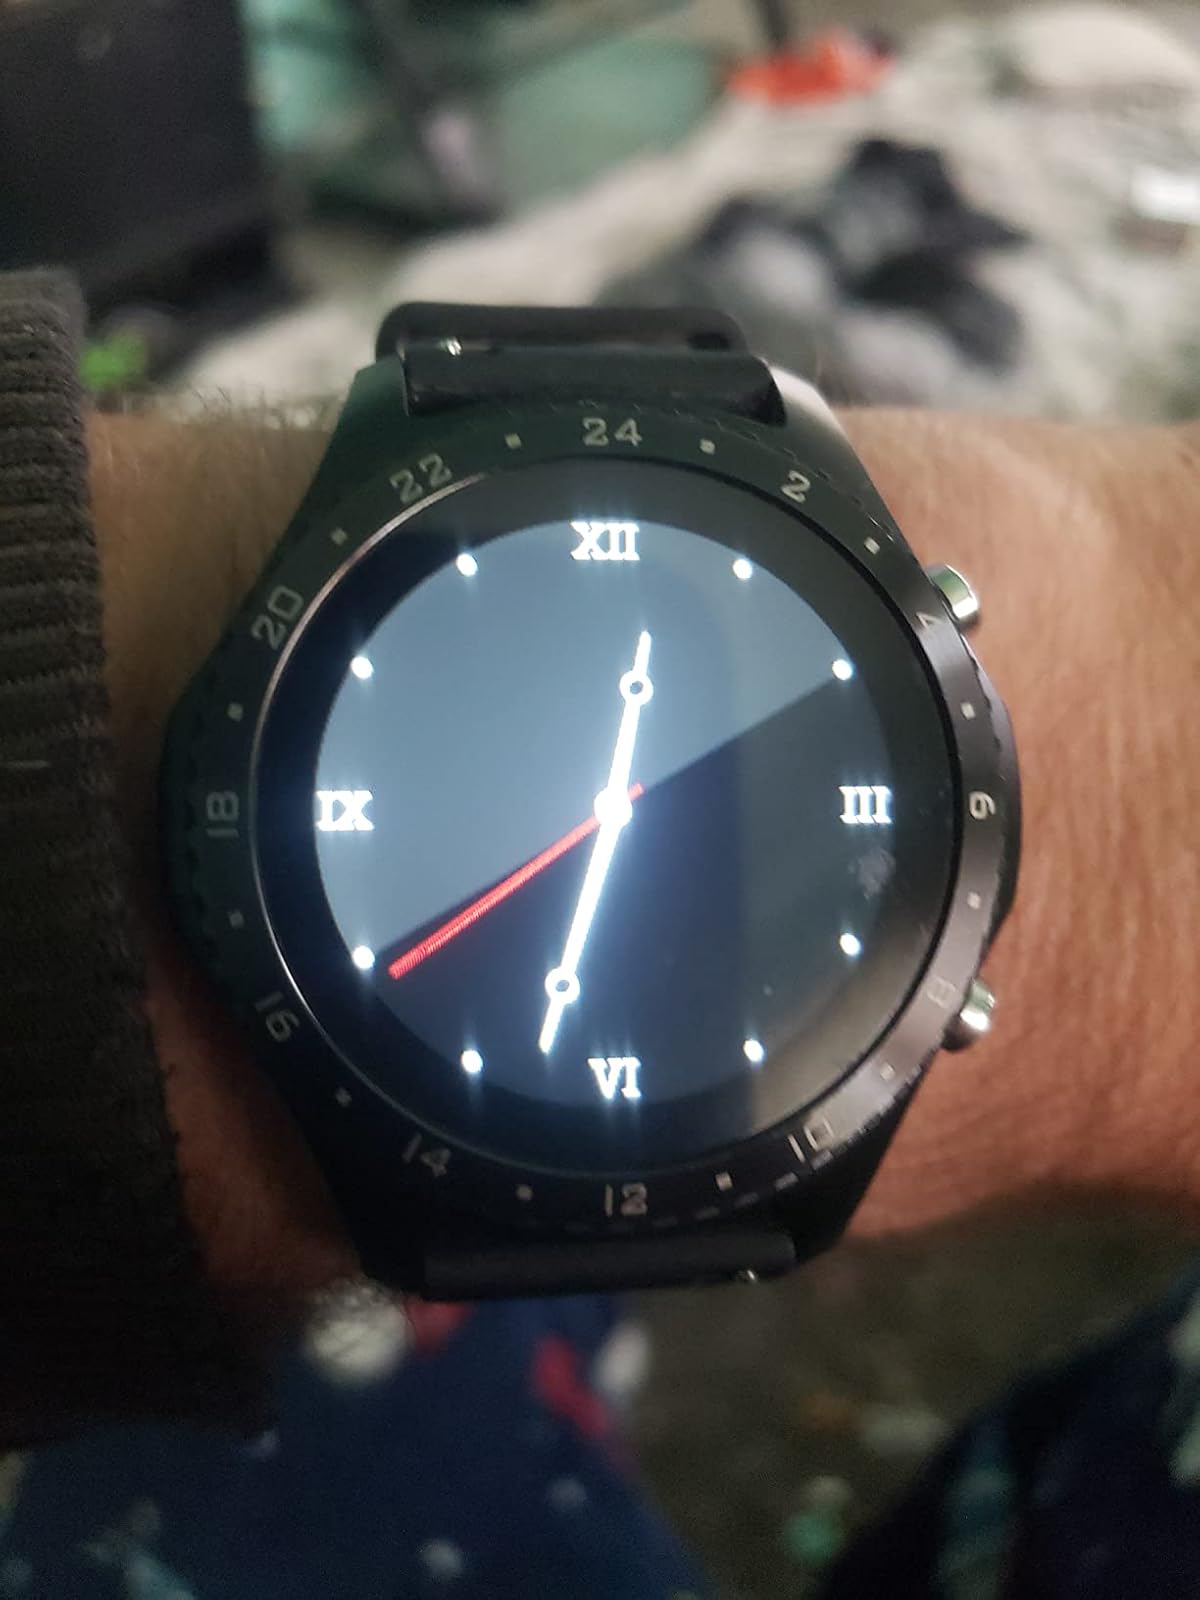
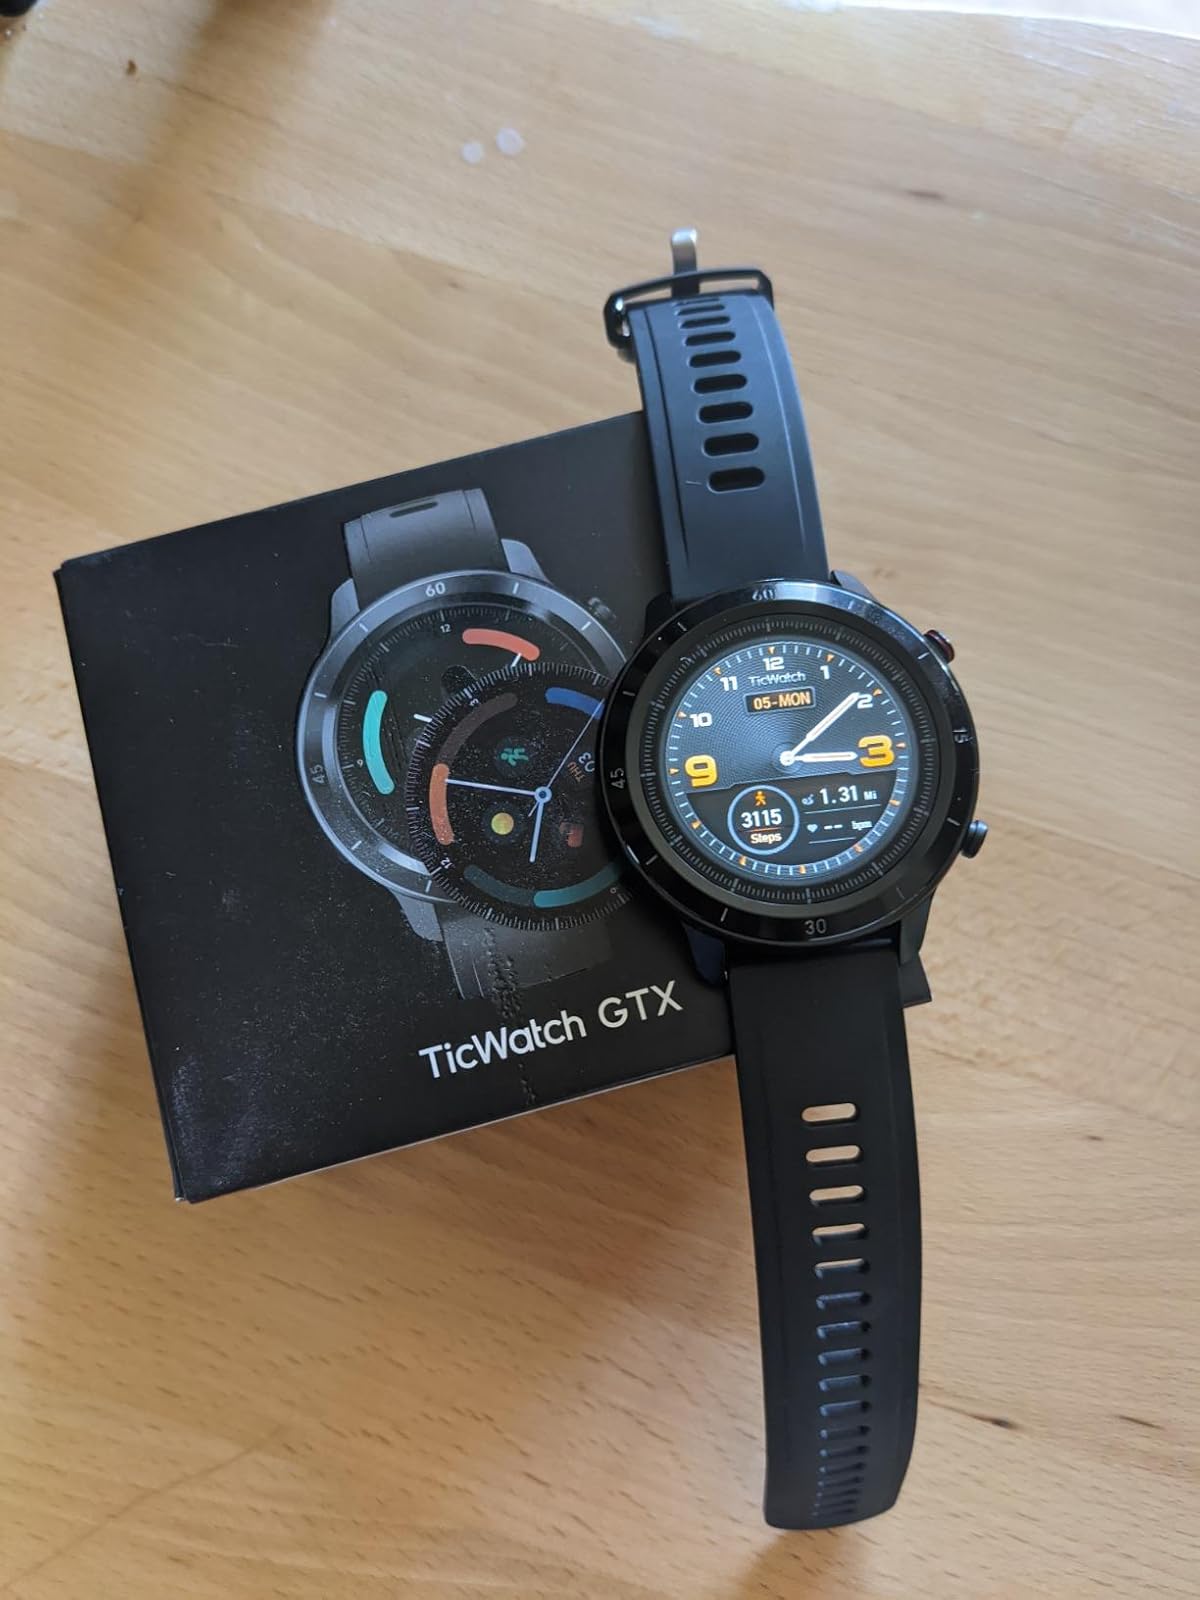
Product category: smartwatch
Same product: no